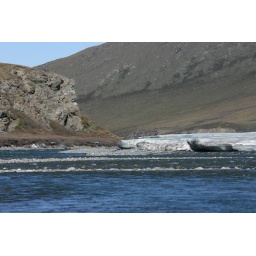
Aufies (thick ice formed by water flowing over ice that is bound to the river bed)on the river.